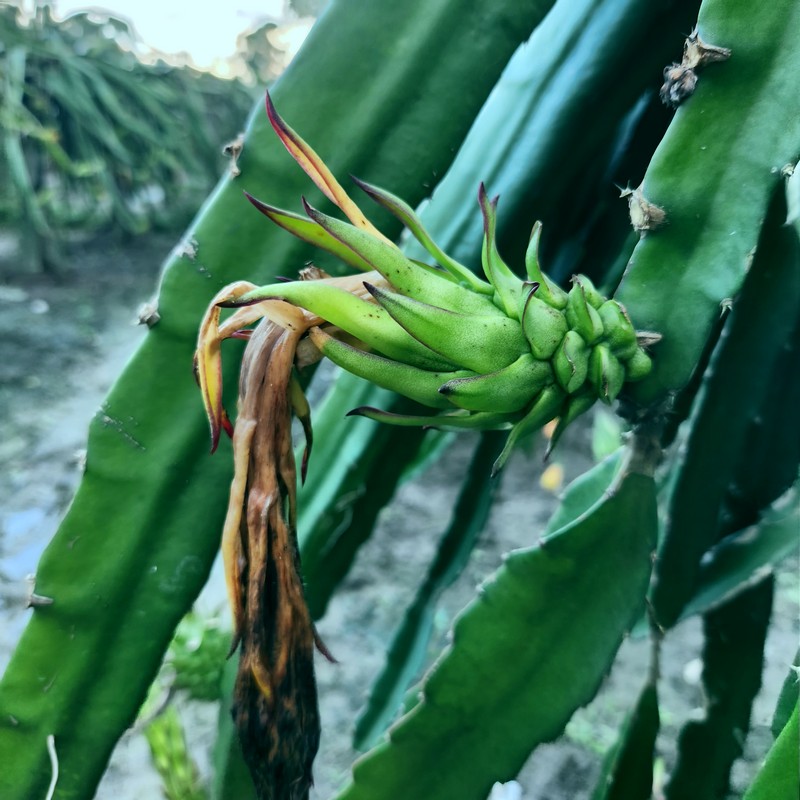
Label: Immature Dragon Fruit